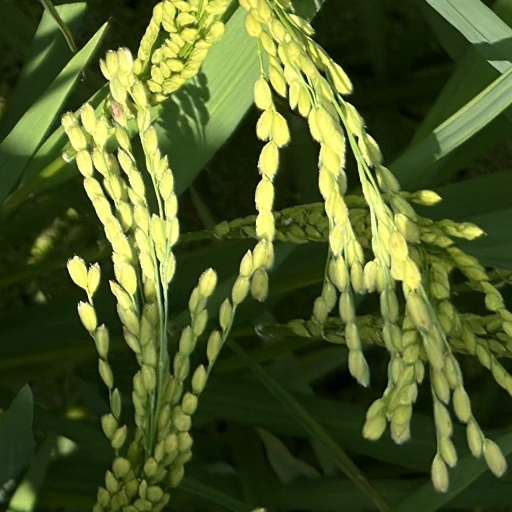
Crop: rice